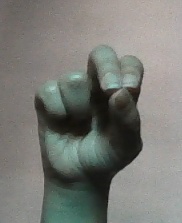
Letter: gaaf